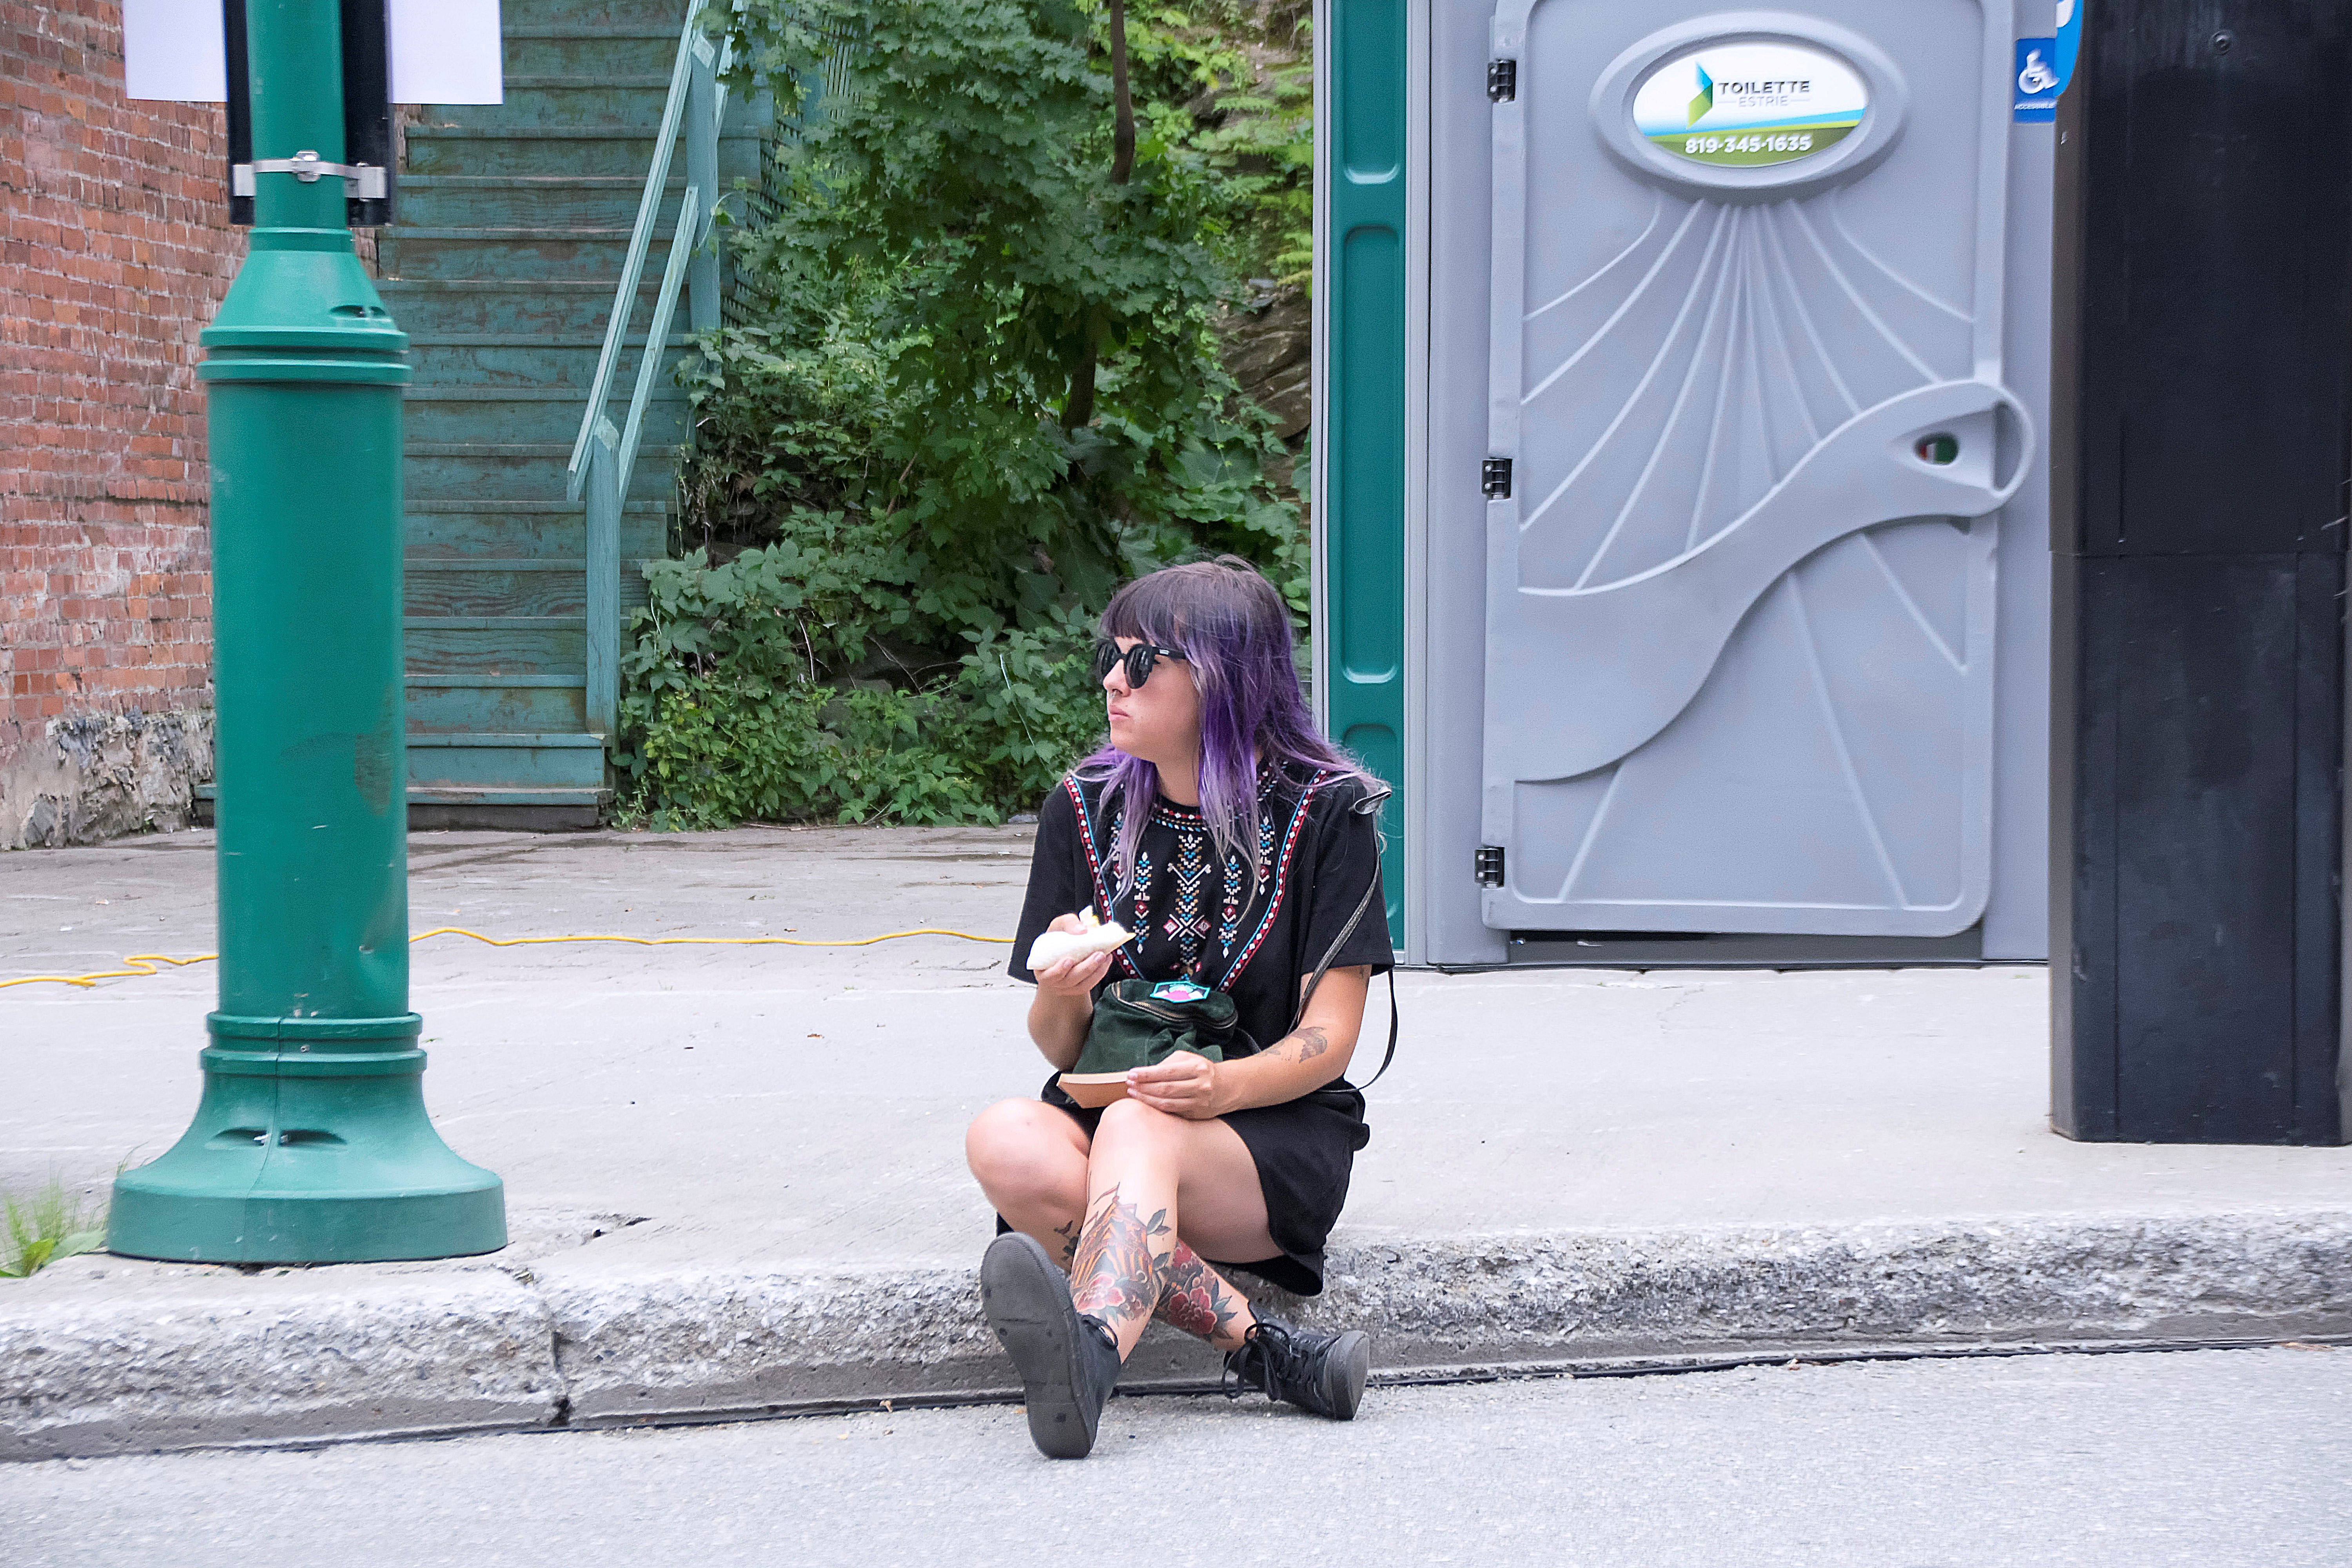
road, street, urban, spring, color, child, blue, graffiti, season, art, canada, quebec, sherbrooke, urbain, amalgam, human positions